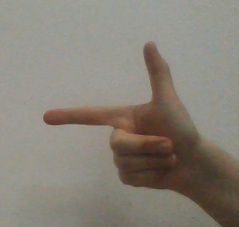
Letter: yaa